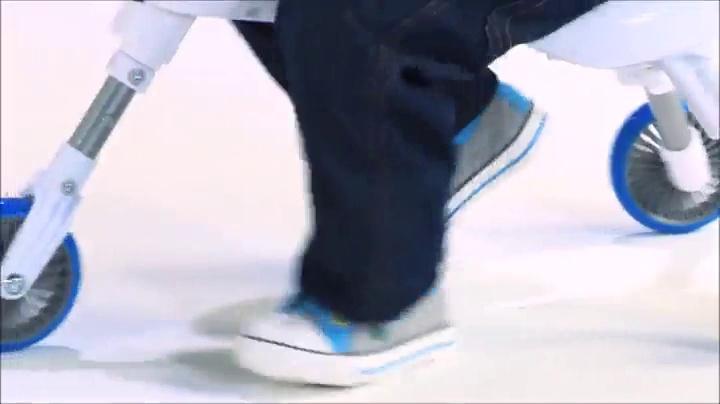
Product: Mookie Scramblebug Ride On Ride On, Purple
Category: Toys & Games | Tricycles, Scooters & Wagons | Ride-On Toys & Accessories
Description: FOOT-TO-FLOOR RIDE ON: Featuring a cute bug face in purple and white, four legs, and handlebar antennas, the ScrambleBug delivers 360 degrees of fun, friendly, and delightful playtime.
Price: $39.99
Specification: ProductDimensions:6.2x6.1x19.5inches|ItemWeight:4pounds|ShippingWeight:5.78pounds(Viewshippingratesandpolicies)|DomesticShipping:ItemcanbeshippedwithinU.S.|InternationalShipping:ThisitemcanbeshippedtoselectcountriesoutsideoftheU.S.LearnMore|ASIN:B00OH9OMZY|Itemmodelnumber:SB8515|Manufacturerrecommendedage:12month-3years